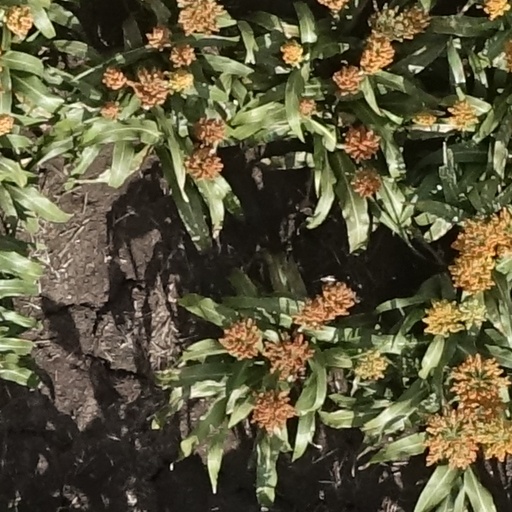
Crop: sorghum